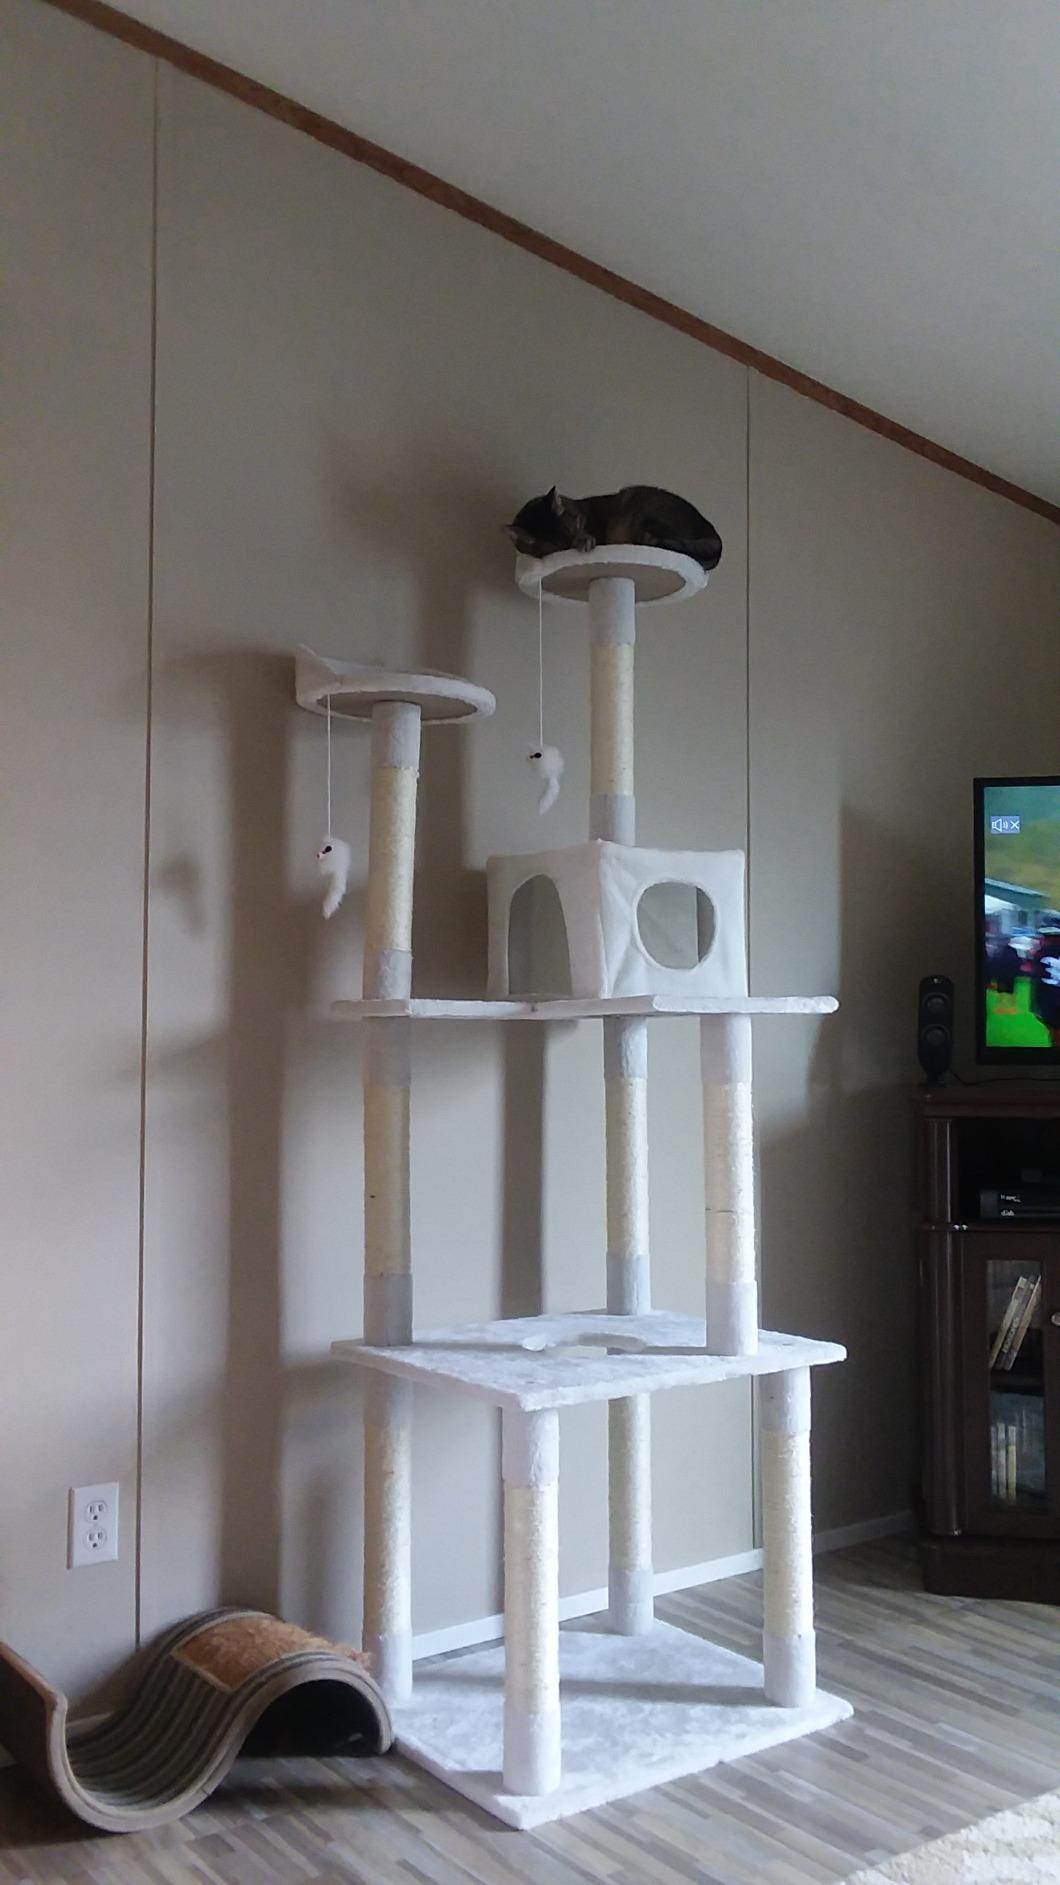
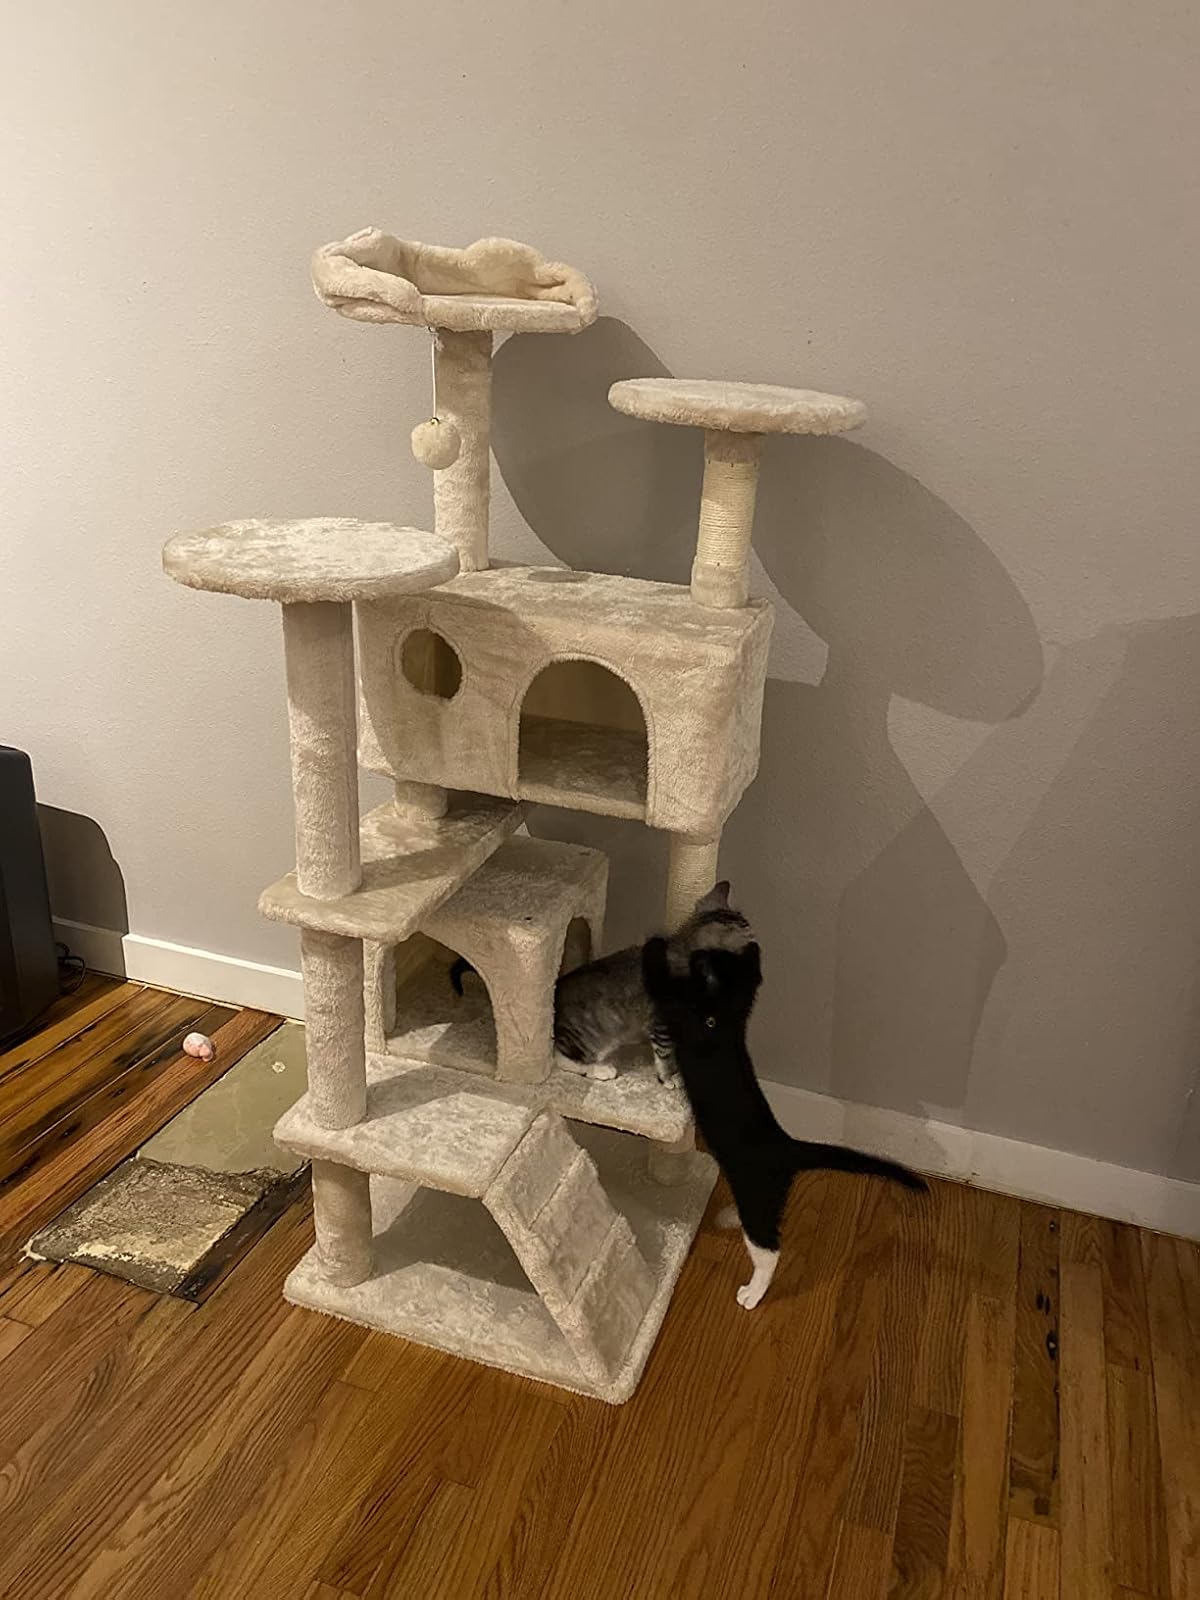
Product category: items_cat tree
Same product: no